Magyar Cserkészlány Szövetség

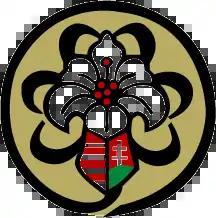
Association of Hungarian Girl Guides

Girl Guides in Hungary are served by the Association of Hungarian Girl Guides, with 512 members as of 2003. Founded in 1919, the girls-only organization became a full member of the World Association of Girl Guides and Girl Scouts in 1928, and an associate member again in 1993. It regained full membership in 2008.